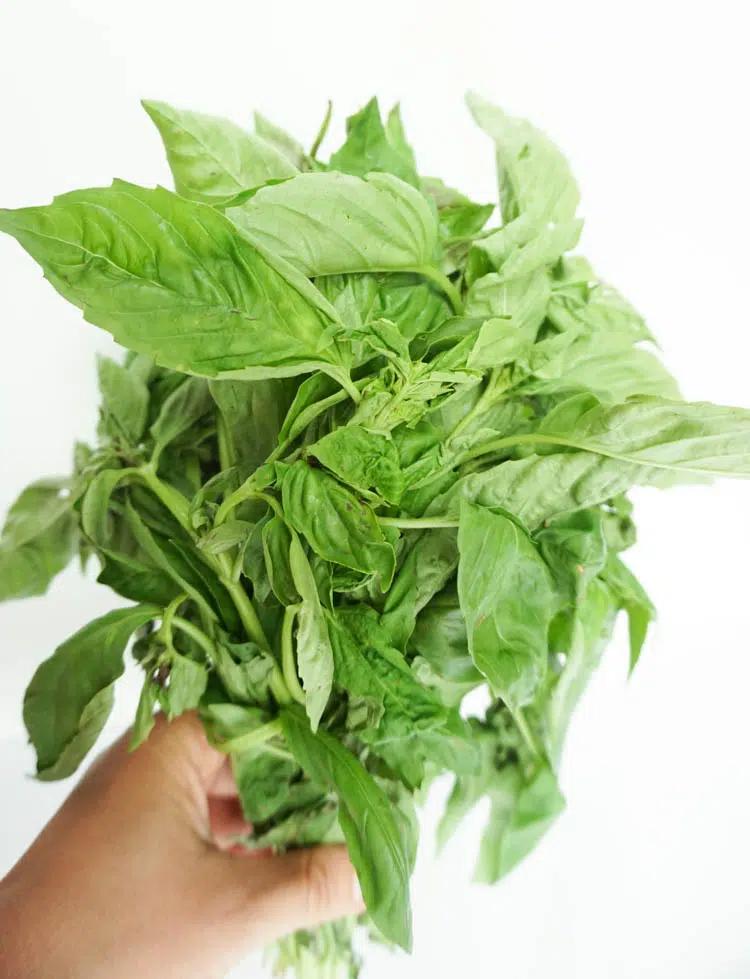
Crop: unknown
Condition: basil